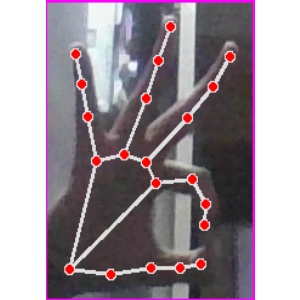
अक्षर: ण